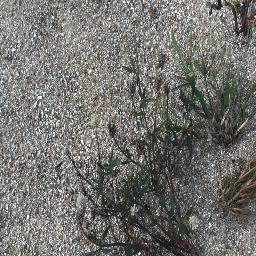
Label: negative